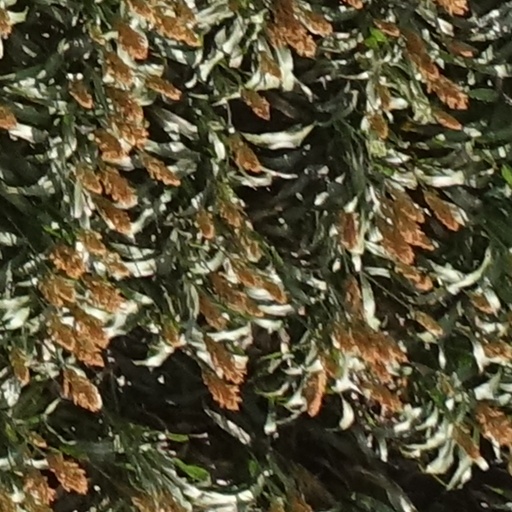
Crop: sorghum